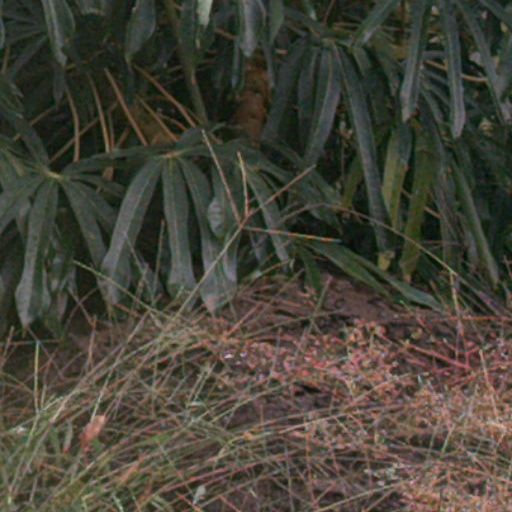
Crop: cassava